Royal Liverpool Philharmonic

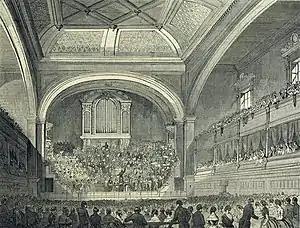
Interior of the first Philharmonic Hall, 1849

In 1844 the society appointed the Liverpool architect John Cunningham to prepare plans for a concert hall to be situated at the junction of Hope Street and Myrtle Street. It was to contain an audience of 2,100 and an orchestra of 250. To raise money for its building, shares were issued and members of Liverpool society were invited to buy seats in the boxes to be included in the hall. The foundation stone was laid in 1846 and construction began the following year. In 1847 the society invited Felix Mendelssohn to compose a cantata based on words from Milton's "Comus" to celebrate the opening of the hall. Mendelssohn died before this could be carried out. The hall cost £30,000 (£ as of ) and was formally opened on 27 August 1849. The first concert was performed by an orchestra of 96 and a choir of over 200; performers at the concert included three future conductors of the orchestra, Alfred Mellon, Julius Benedict and Charles Hallé. The organist was W. T. Best. The hall was not full for the first performance; this was attributed to two factors, the high price of admission, and the fear that the building, without central supporting pillars, was unsafe.